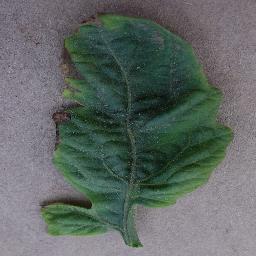
Label: Tomato___Tomato_Yellow_Leaf_Curl_Virus